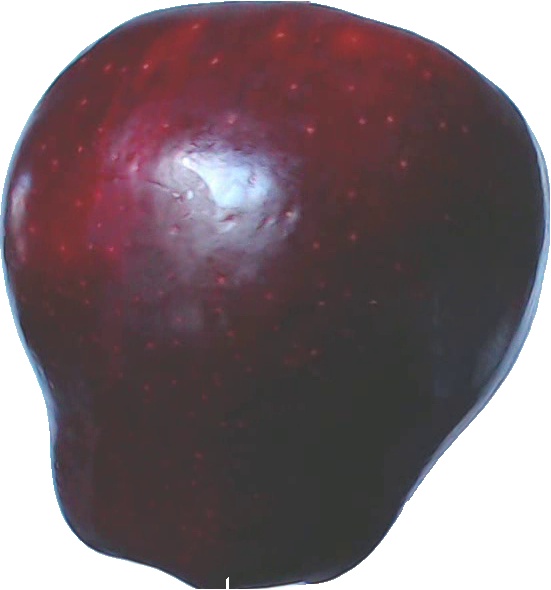
Label: apple_red_delicios_1